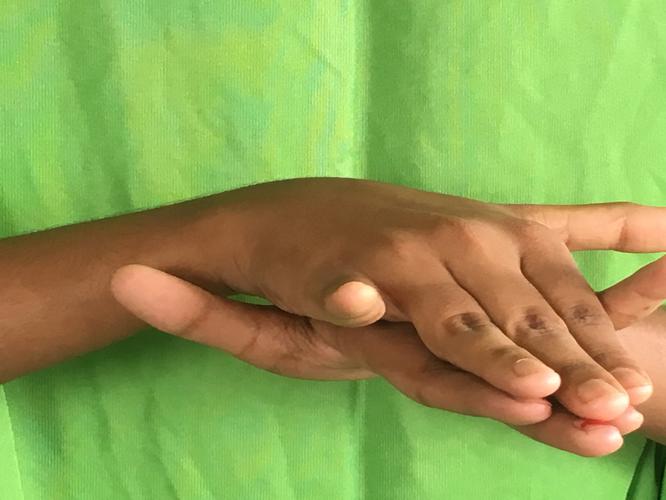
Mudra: Varaha
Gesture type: double_hand